Monument to Commemorate Chinese Victims of the Atomic Bombing

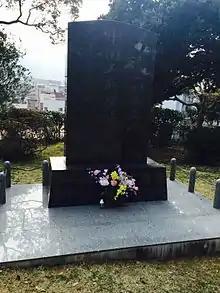

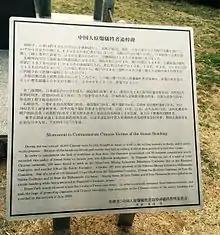
Monument to Commemorate Chinese victims of the Atomic bombing

The is in Nagasaki Peace Park in Nagasaki, Japan. During WWII, at least 40,000 Chinese laborers were forcibly brought to Japan from China to make up for a nationwide labor shortage. There were about 1,000 Chinese laborers forced to work in mines in Nagasaki. During the atomic bomb on Nagasaki, 32 of those Chinese laborers died.